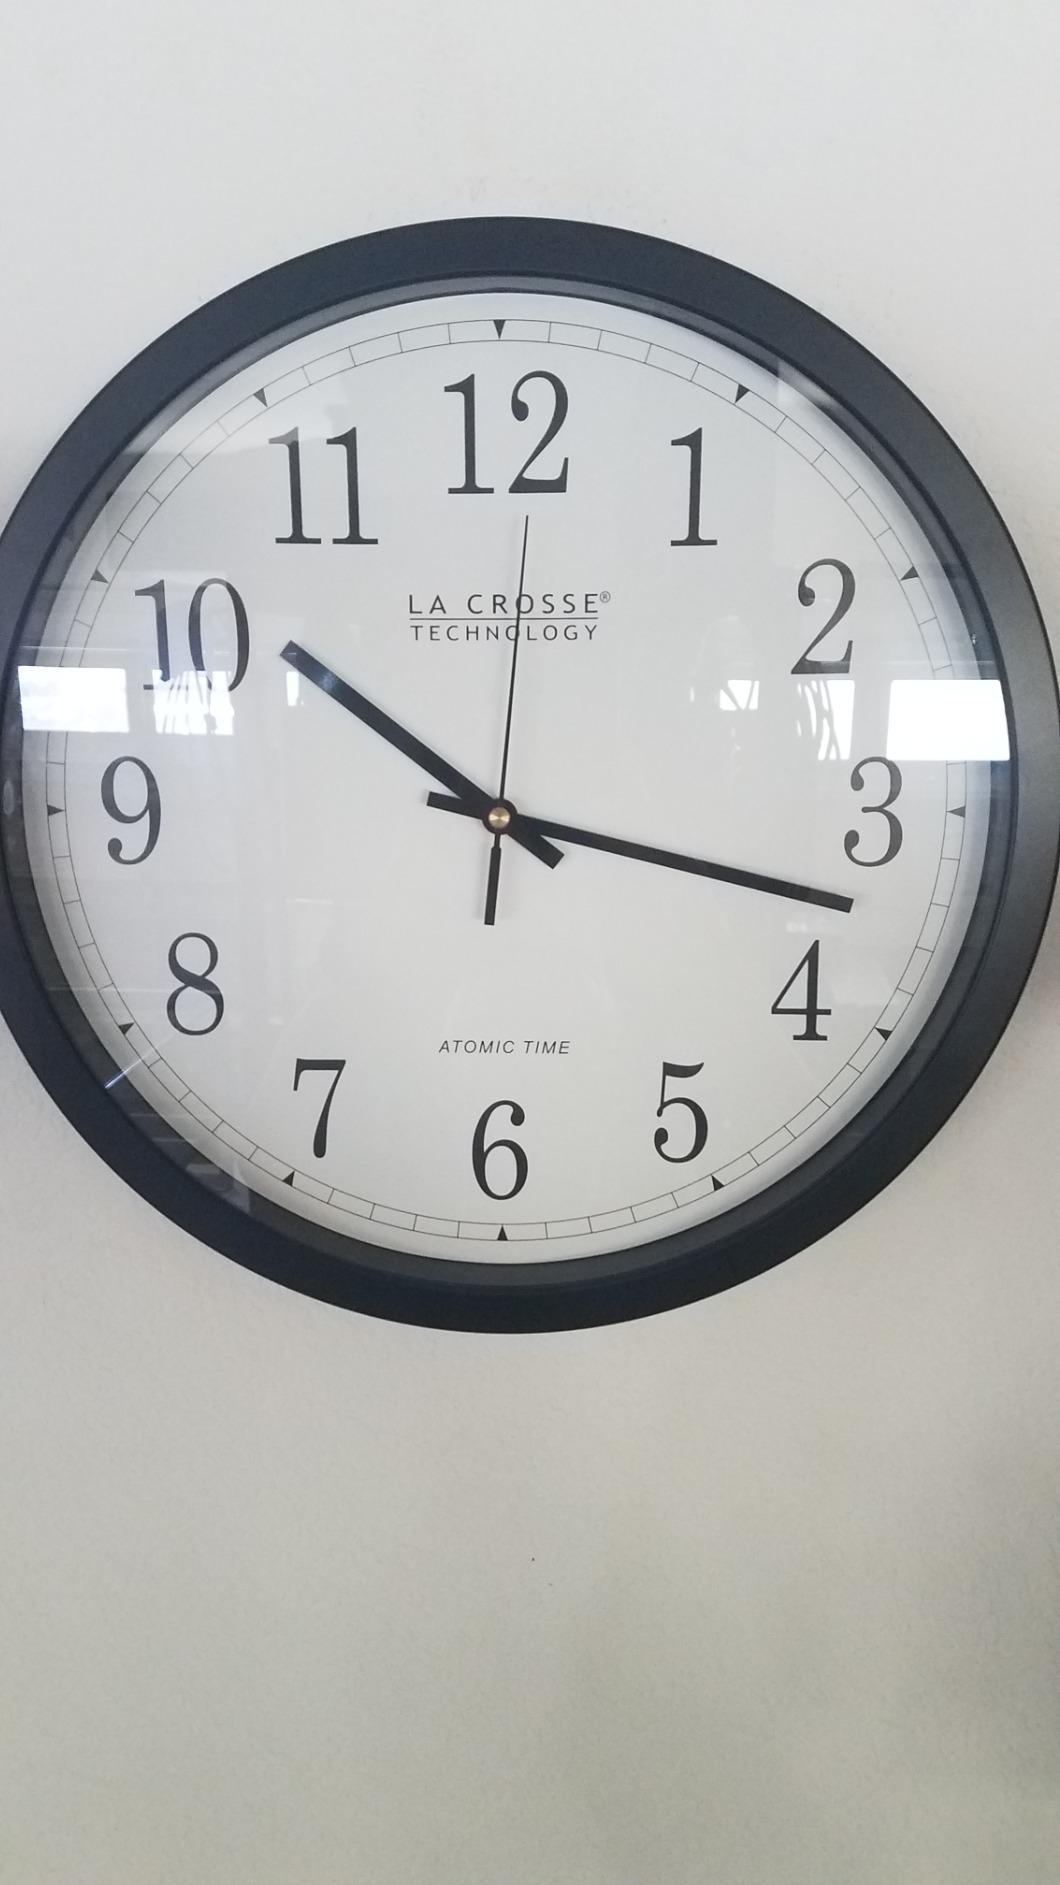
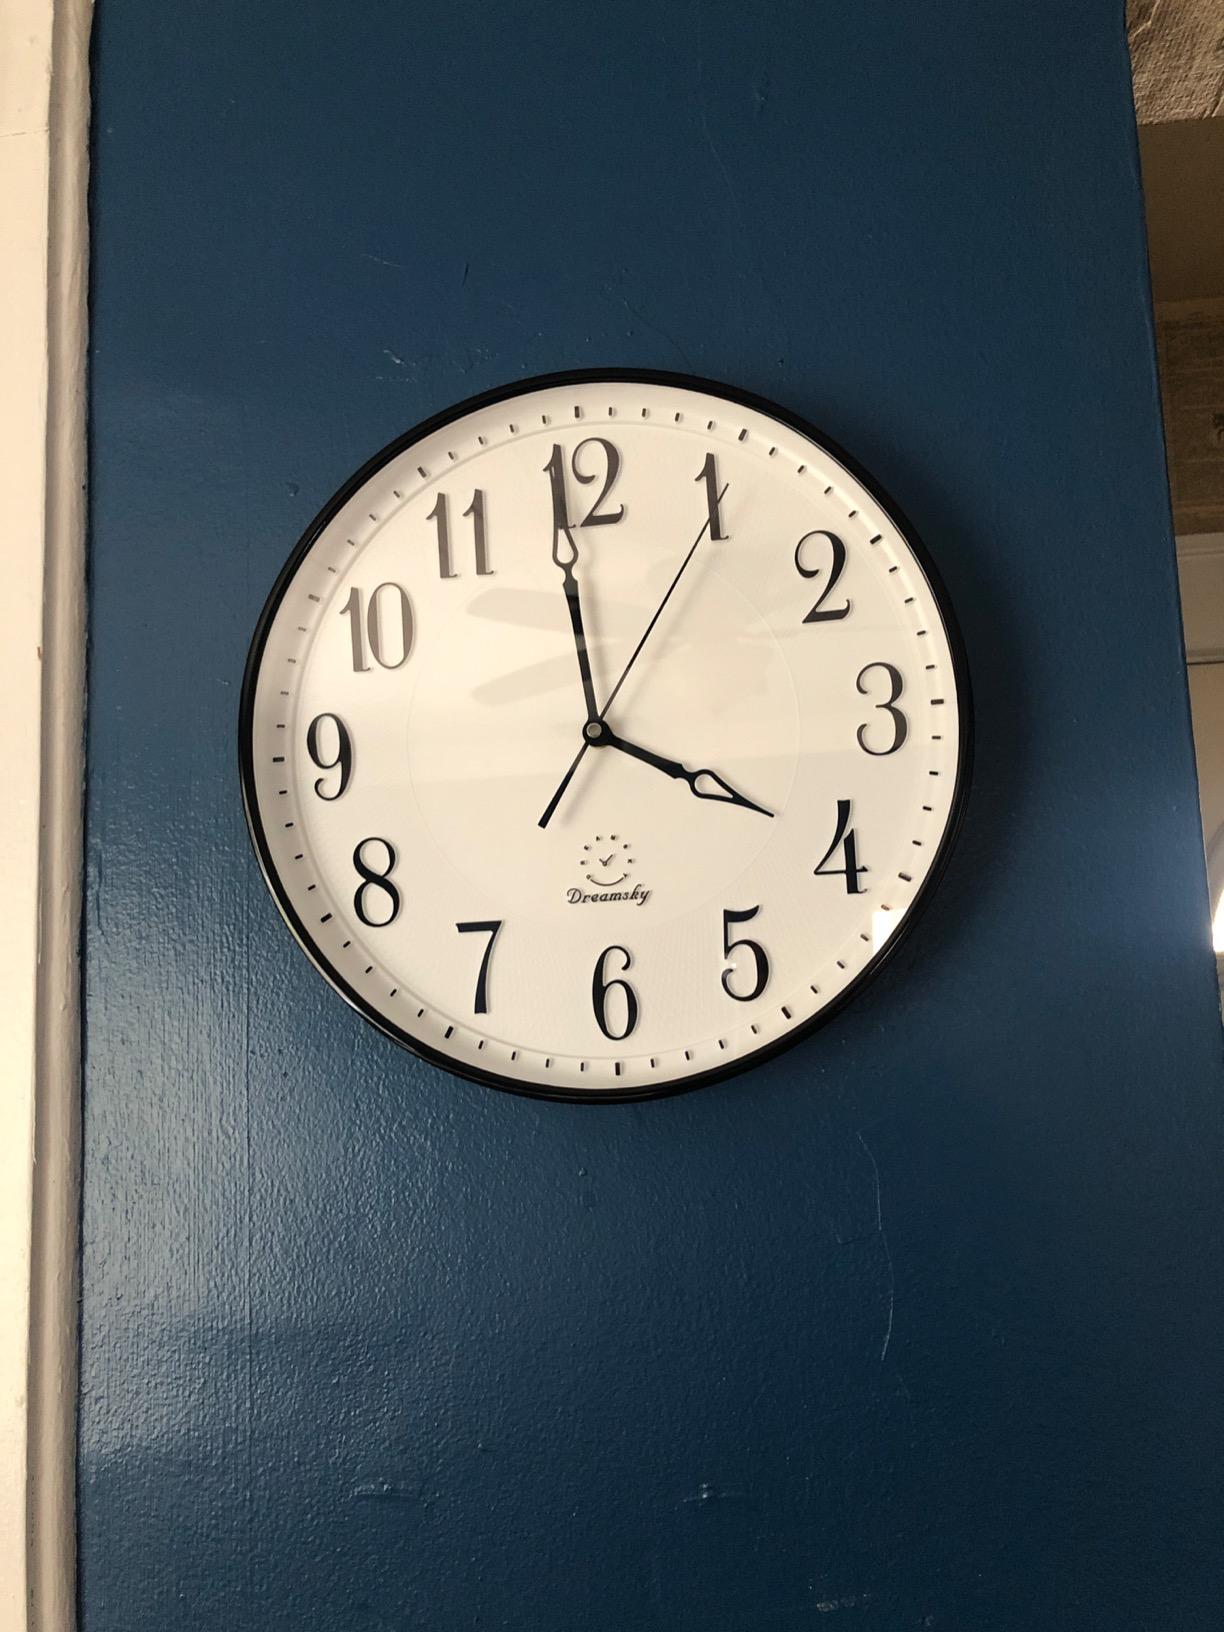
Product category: clock
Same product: no